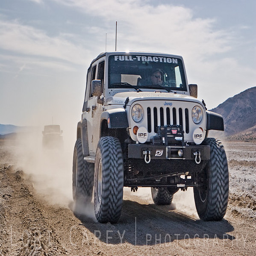
jeeps racing in a cloud of dust